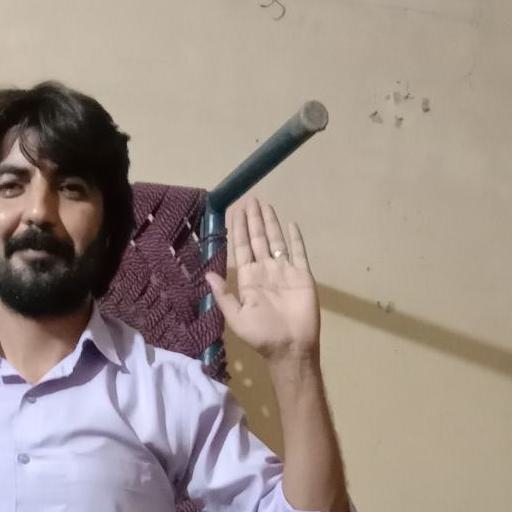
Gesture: stop